Proton Saga (third generation)

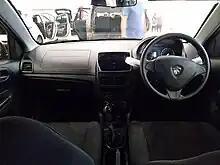
2021 Proton Saga Interior (Standard model)

The interior of the third generation Saga has been revamped and updated in line with Proton's current design language and technical capabilities. Nonetheless, the mounting points for the dashboard, vents, seats and other key modules in the cabin remained largely unchanged as a result of the platform carryover. The interior of the new Saga consists of all-new parts and components, as well as borrowed ones, with only minimal carryovers from the outgoing generation. Proton had also invested considerably in solutions to reduce transmissions of noise, vibration and harshness (NVH) into the cabin, in an effort to create a more mature and refined Saga.